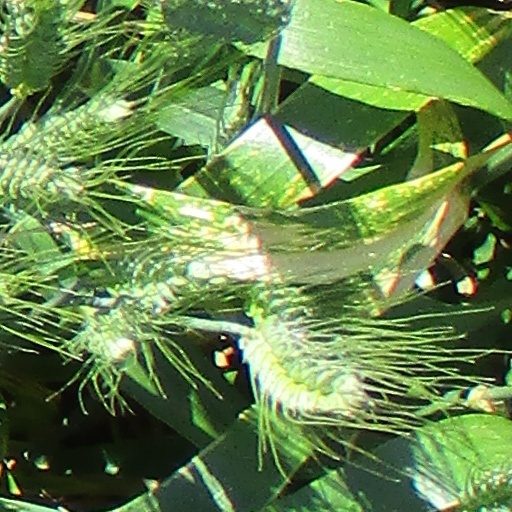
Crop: wheat